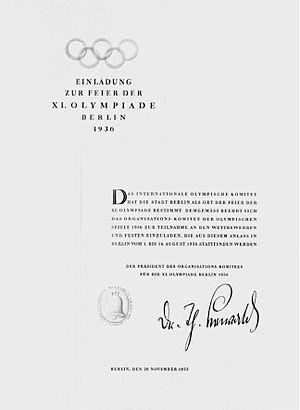
Invitation, signée par Theodor Lewald, envoyée à 52 comités nationaux olympiques pour qu'ils participent aux Jeux olympiques de 1936
La Colombie participe aux Jeux olympiques d'été de 1936 qui se déroulent du 1ᵉʳ au 16 août 1936 à Berlin en Allemagne. Il s'agit de sa deuxième participation à des Jeux d'été. À la suite de la création du comité olympique colombien le 3 juillet 1936 par Alberto Nariño Cheyne, ce qui permet à la Colombie de participer de façon officielle aux Jeux olympiques pour la première fois, une délégation nationale est composée de six athlètes et de sept accompagnateurs, avec pour porte-drapeau le sprinteur José Domingo Sánchez.